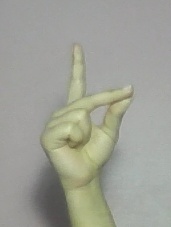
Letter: ta